Emil Lang

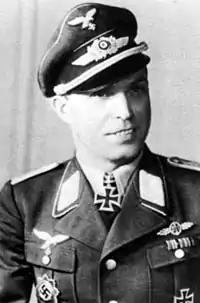
Lang as an officer

Emil Lang (14 January 1909 – 3 September 1944), nicknamed "Bully", was a Luftwaffe flying ace during World War II. Lang was credited with 173 aerial victories—144 on the Eastern Front, 29 on the Western Front—and one Soviet MTB sunk in 403 combat missions.